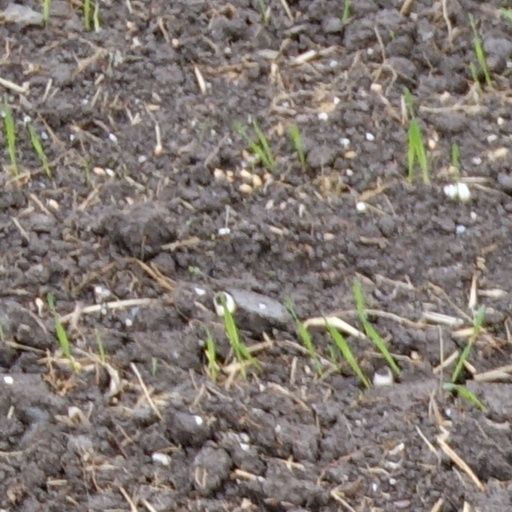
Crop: wheat